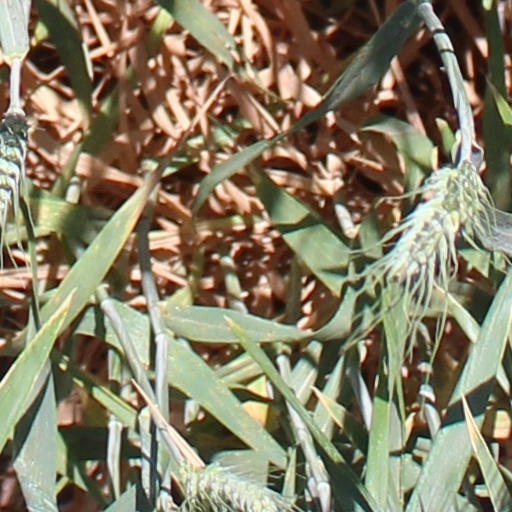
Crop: wheat